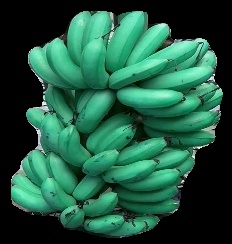
Variety: rasbale
Grade: grade1